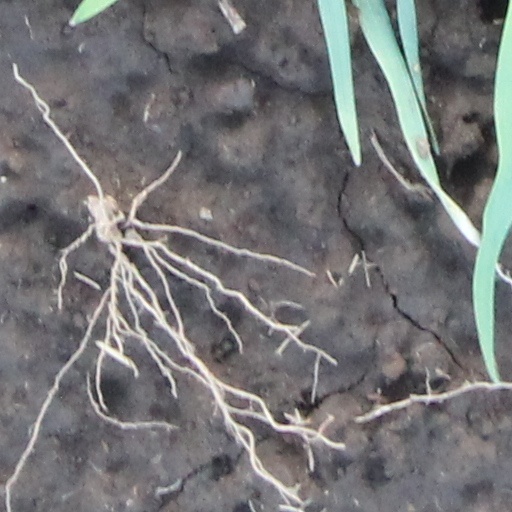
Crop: wheat